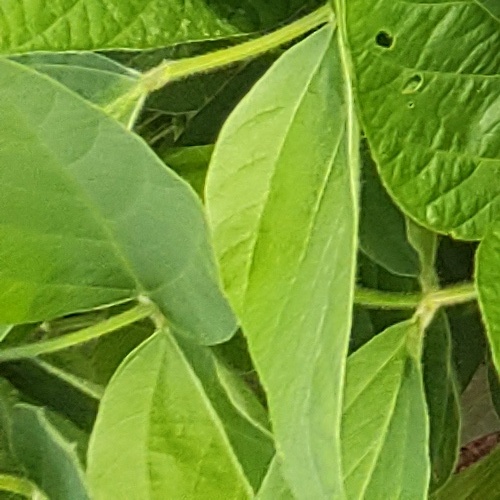
Label: Diabrotica_speciosa